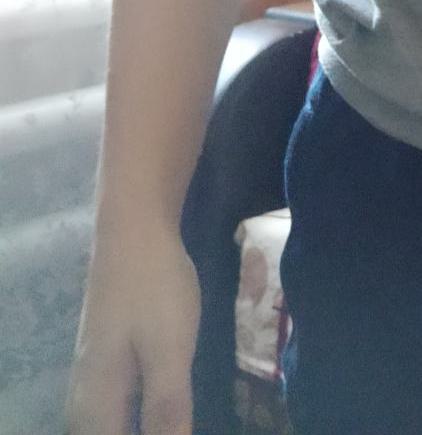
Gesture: no_gesture